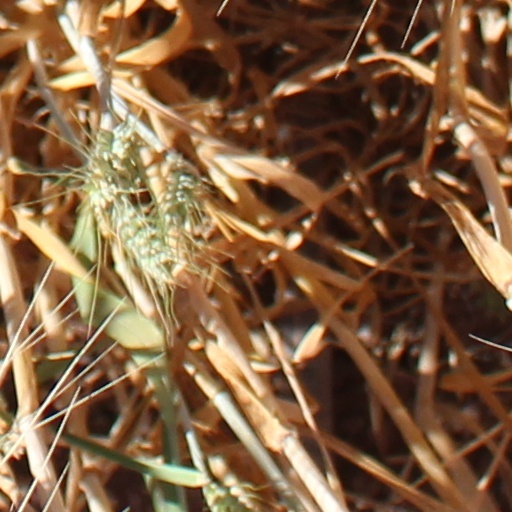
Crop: wheat